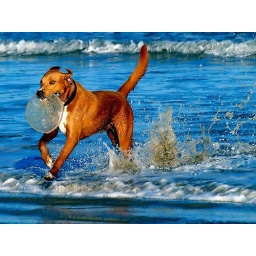
Golden dog with frisbee in ocean waters